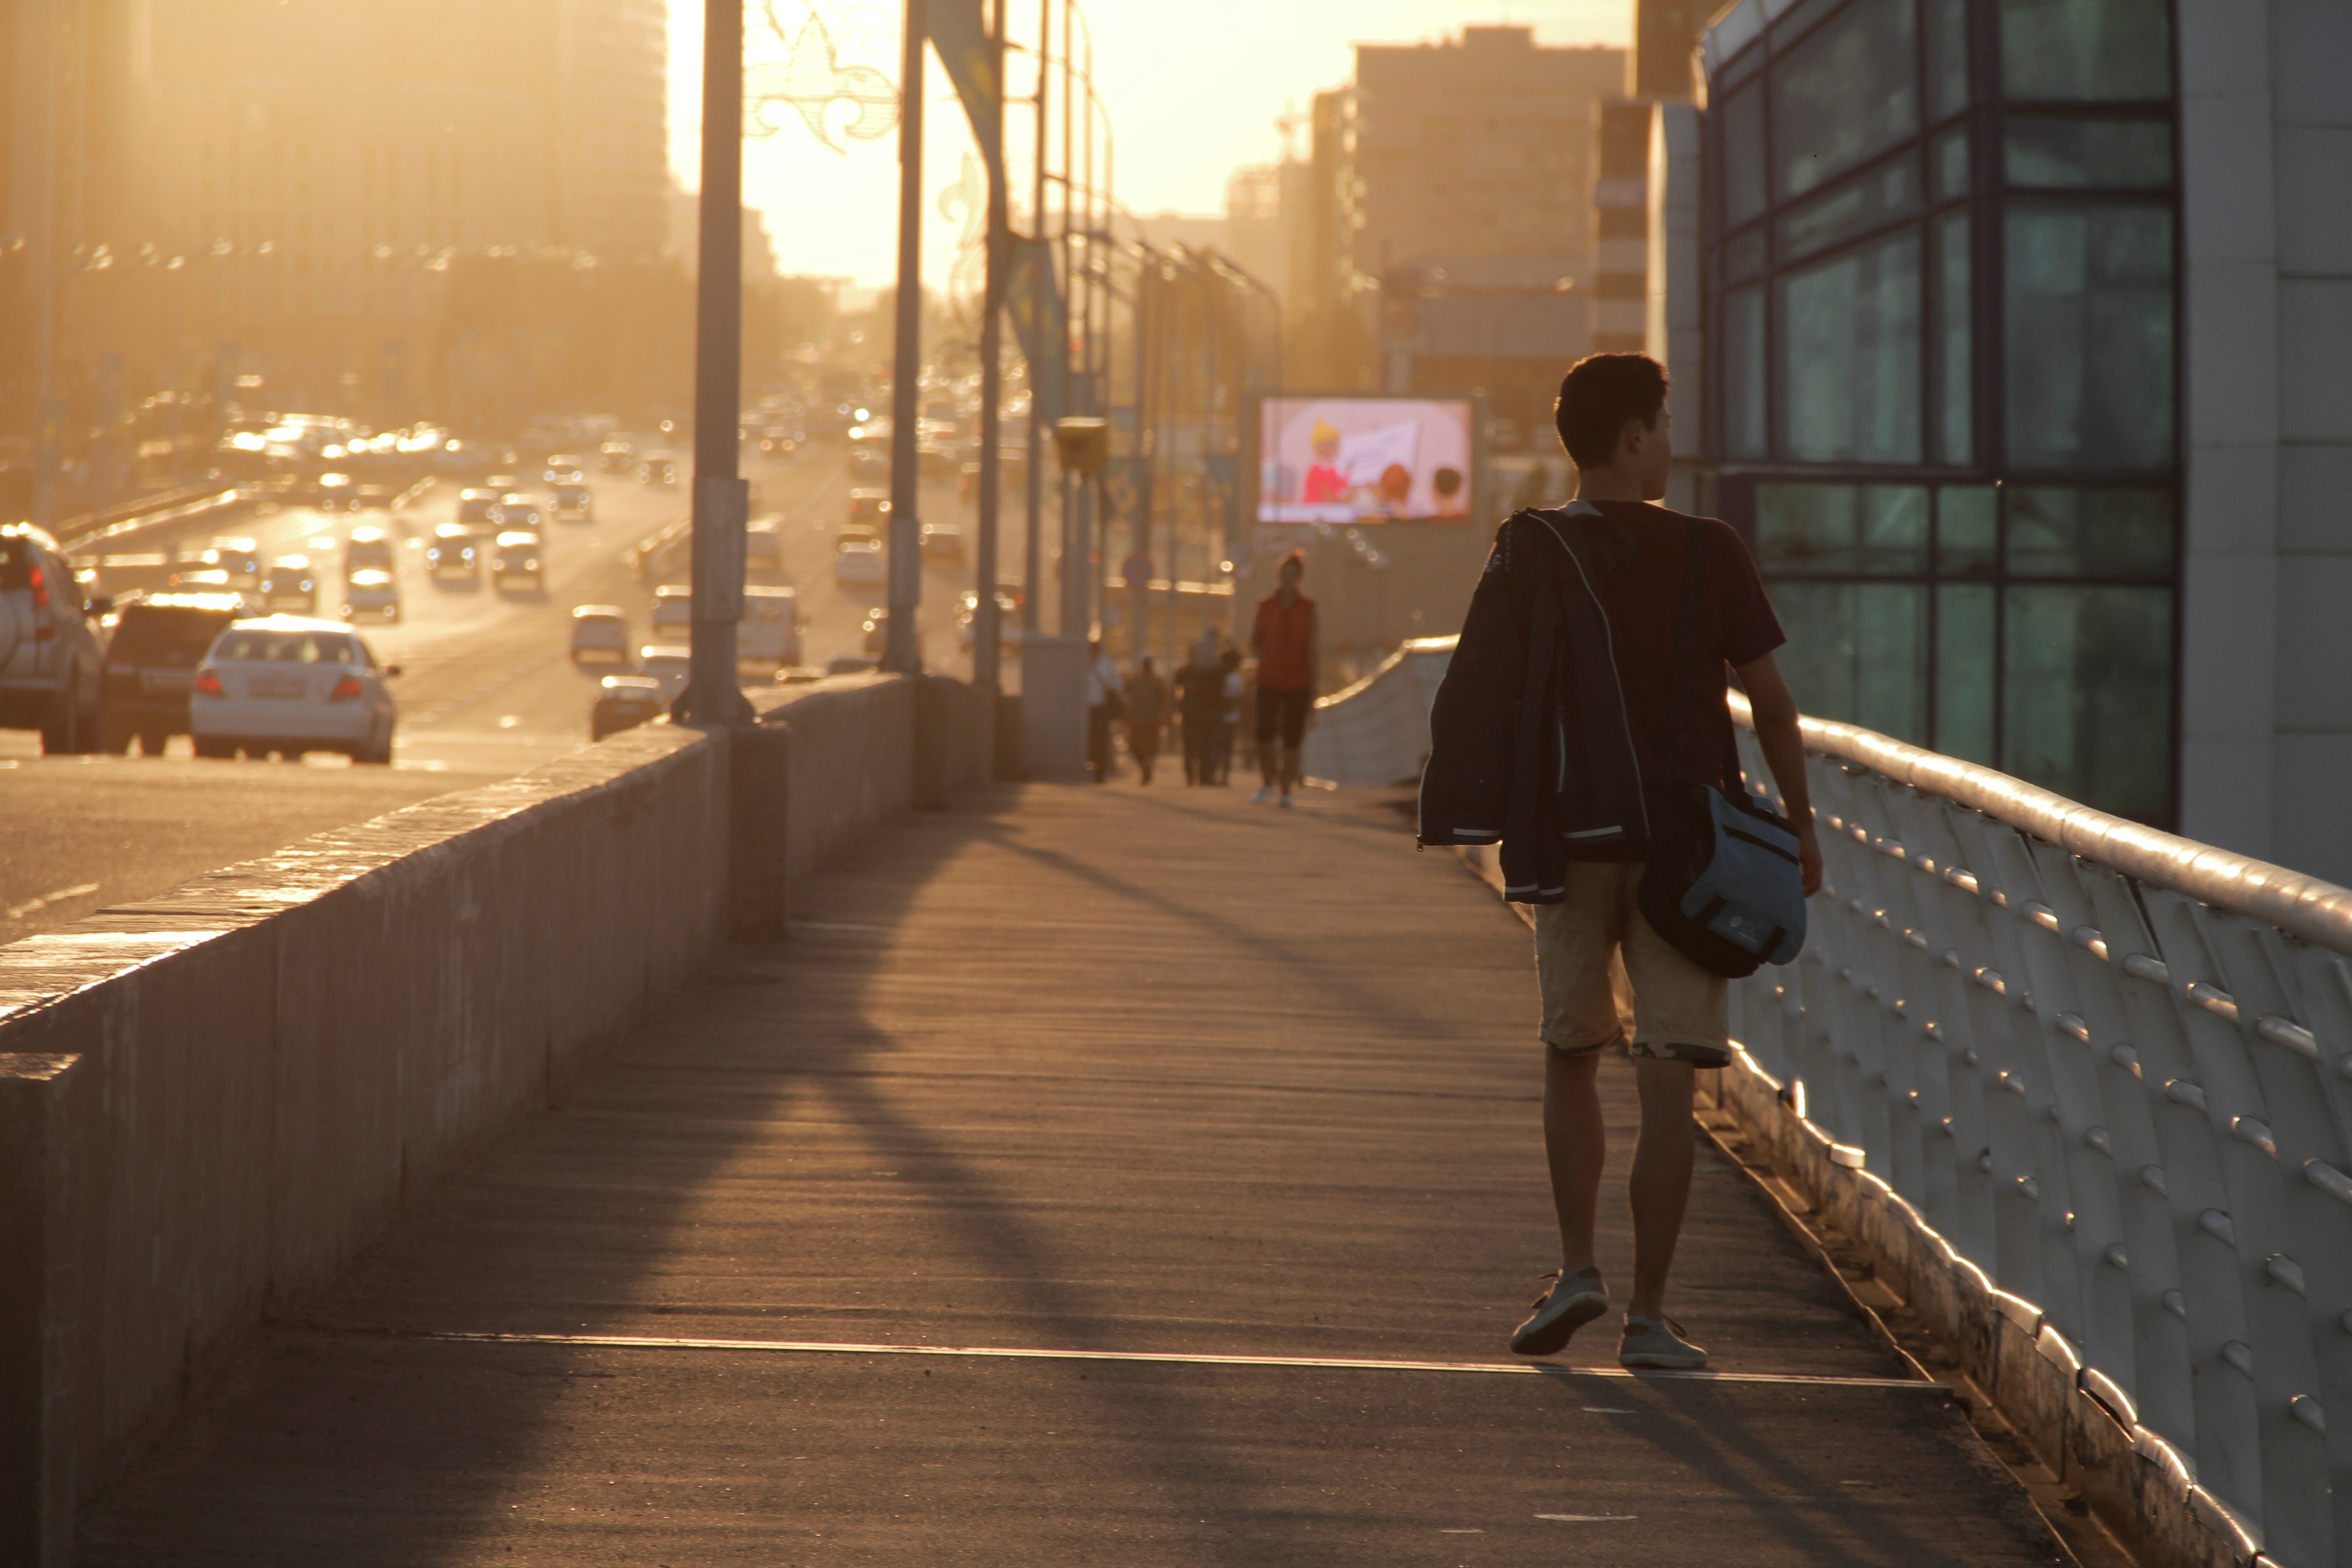
pedestrian, wood, road, street, morning, evening, color, weather, temple, infrastructure, photograph, urban area